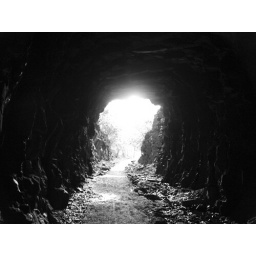
This old railroad tunnel is now part of a bike trail near State College, PA.